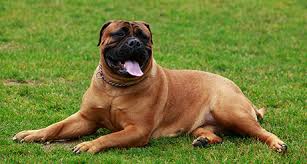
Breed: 231-n000077-bull_mastiff